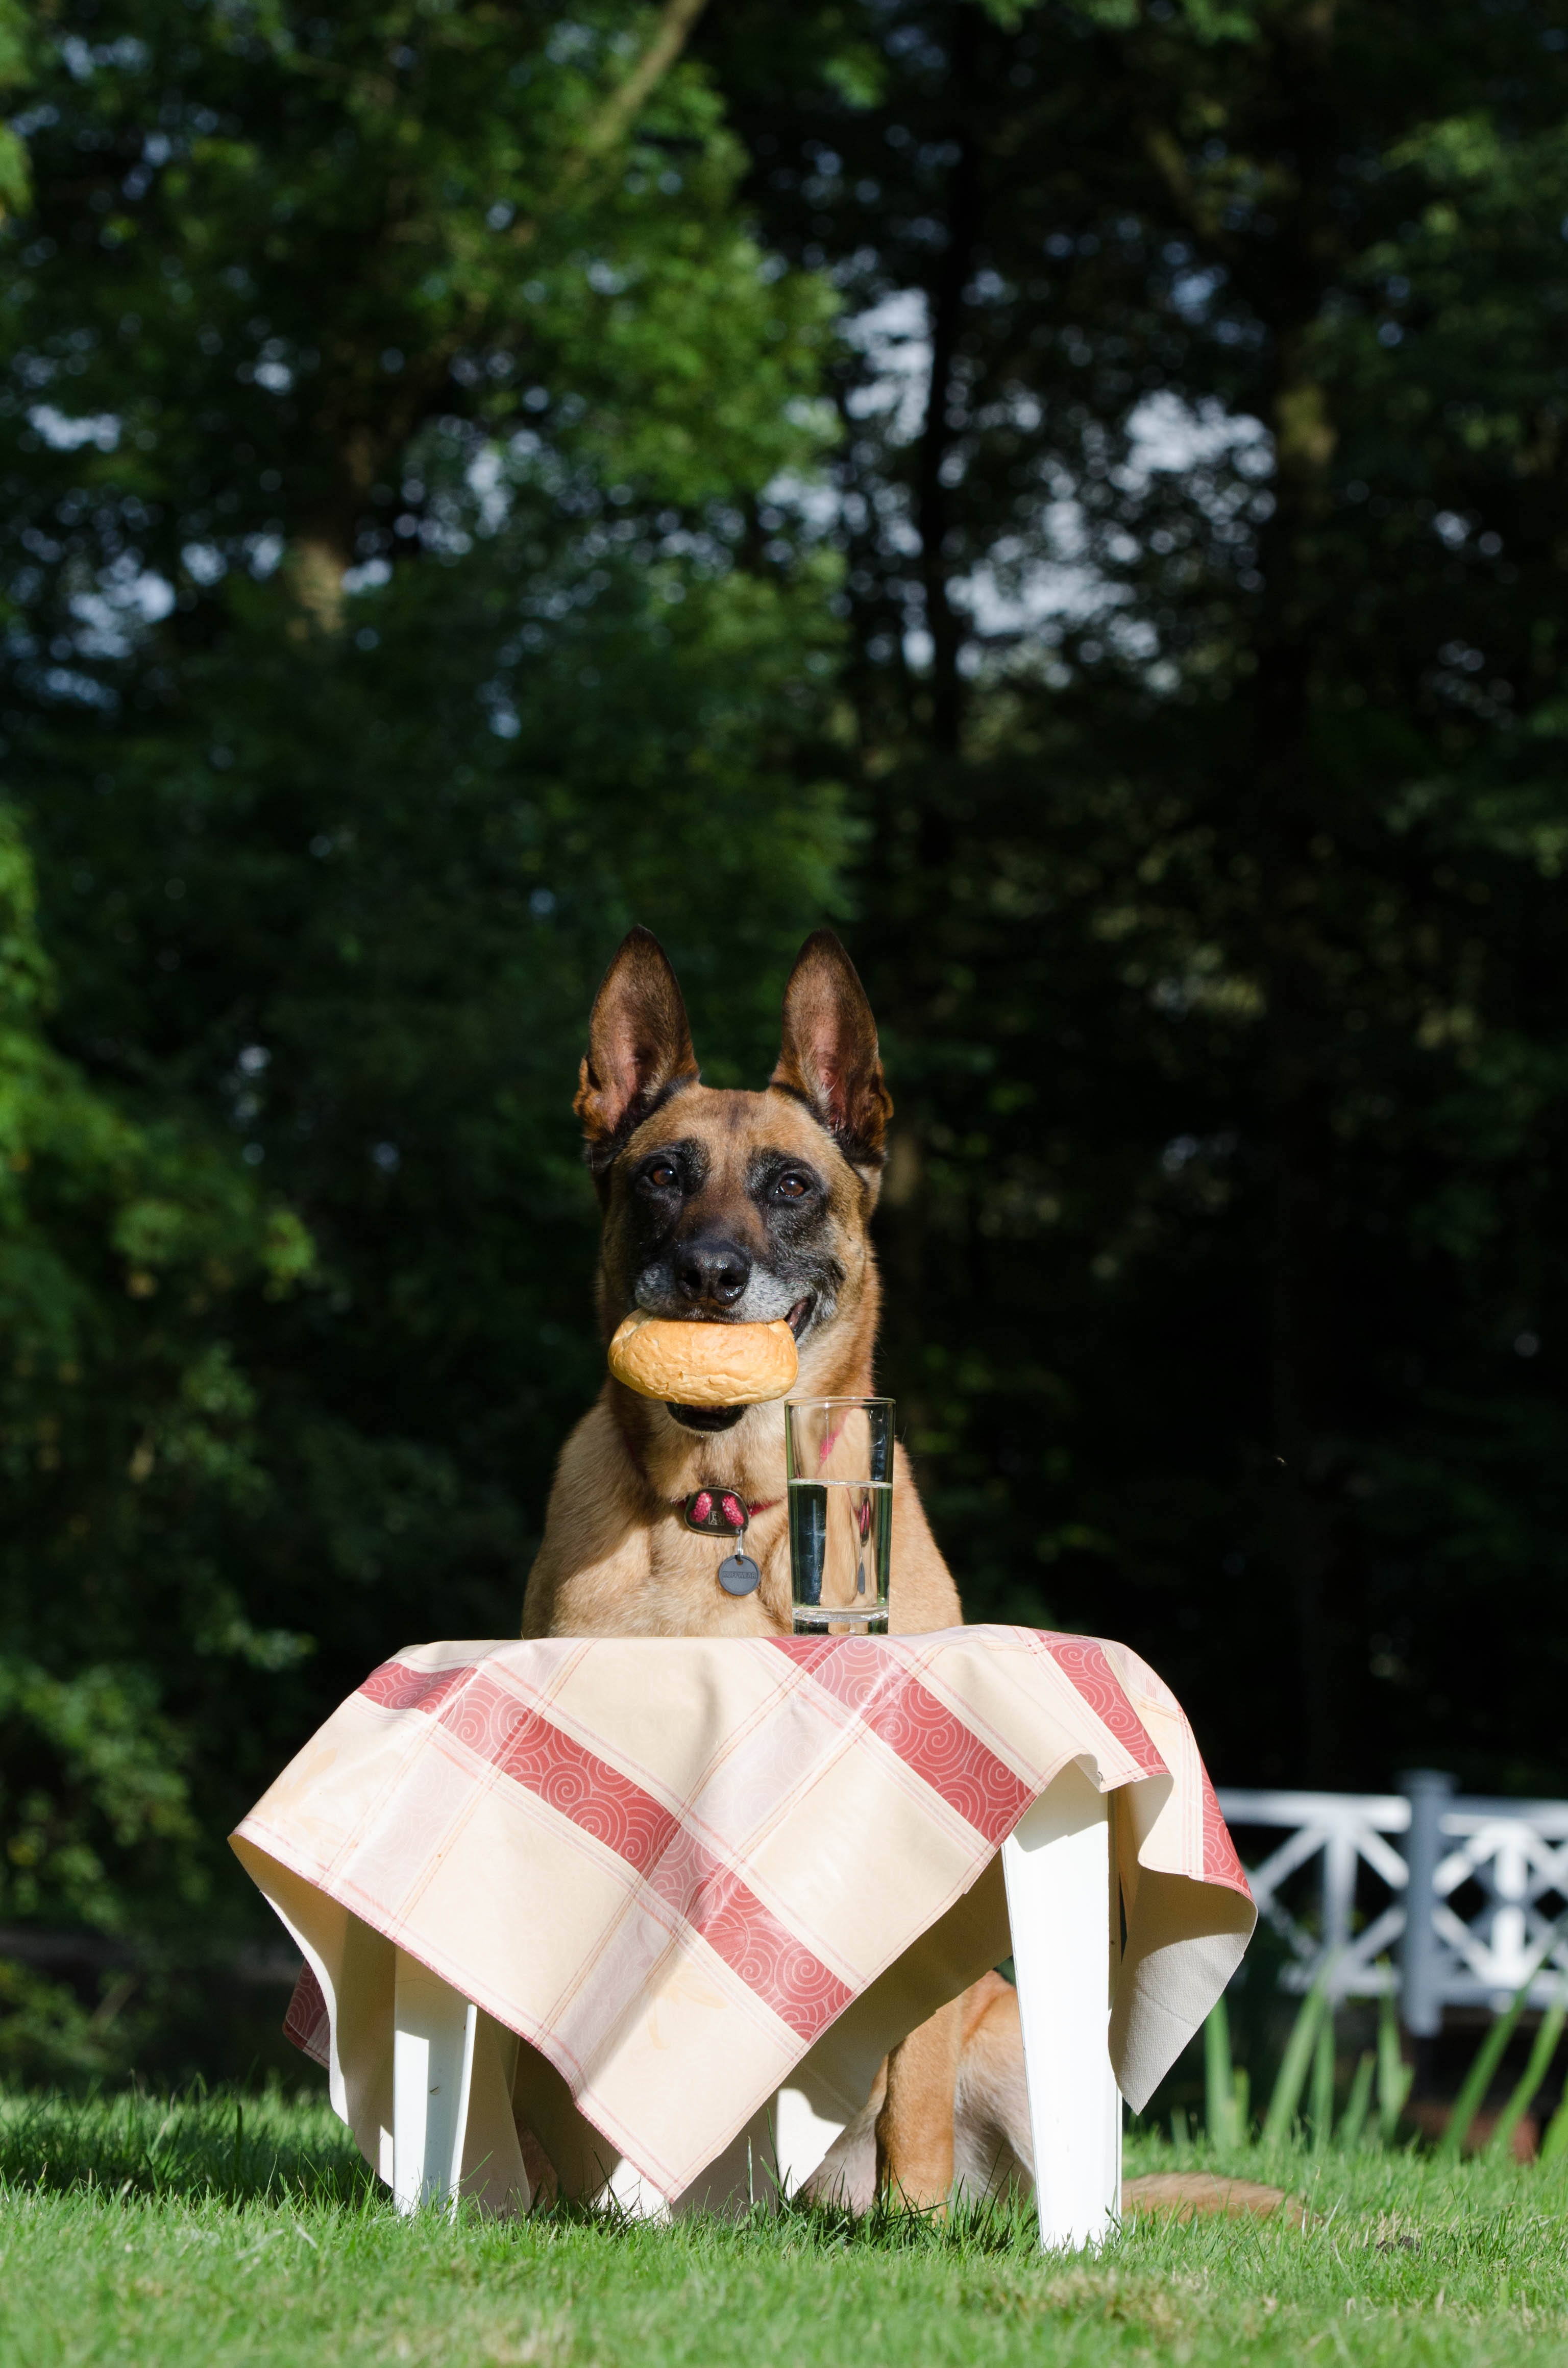
dog, male, mammal, picnic, funny, tricks, belgian shepherd dog, malinois, feat, dog like mammal, dog trick, dog shows a trick, dog show trick